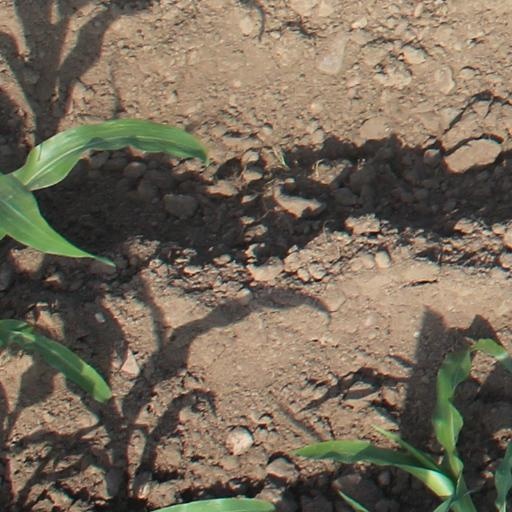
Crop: maize; corn